Hole in the Wall (Philippine game show)

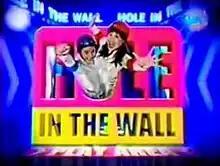
Title card

Hole in the Wall is a Philippine television game show broadcast by GMA Network. Hosted by Michael V. and Ogie Alcasid, it premiered on April 20, 2009 on the network's Telebabad line up. The show concluded on November 27, 2010 with a total of 2 seasons and 235 episodes.